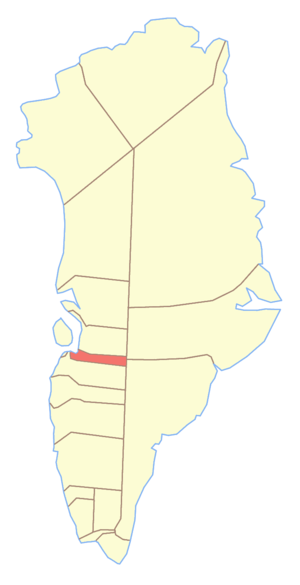
Qasigiannguit Kommune
Qasigiannguit Kommune
Qasigiannguit Kommune var tidligere en kommune i Vestgrønland. Den havde navn efter sin hovedby Qasigiannguit. Den blev 1. januar 2009 en del af Qaasuitsup Kommune.